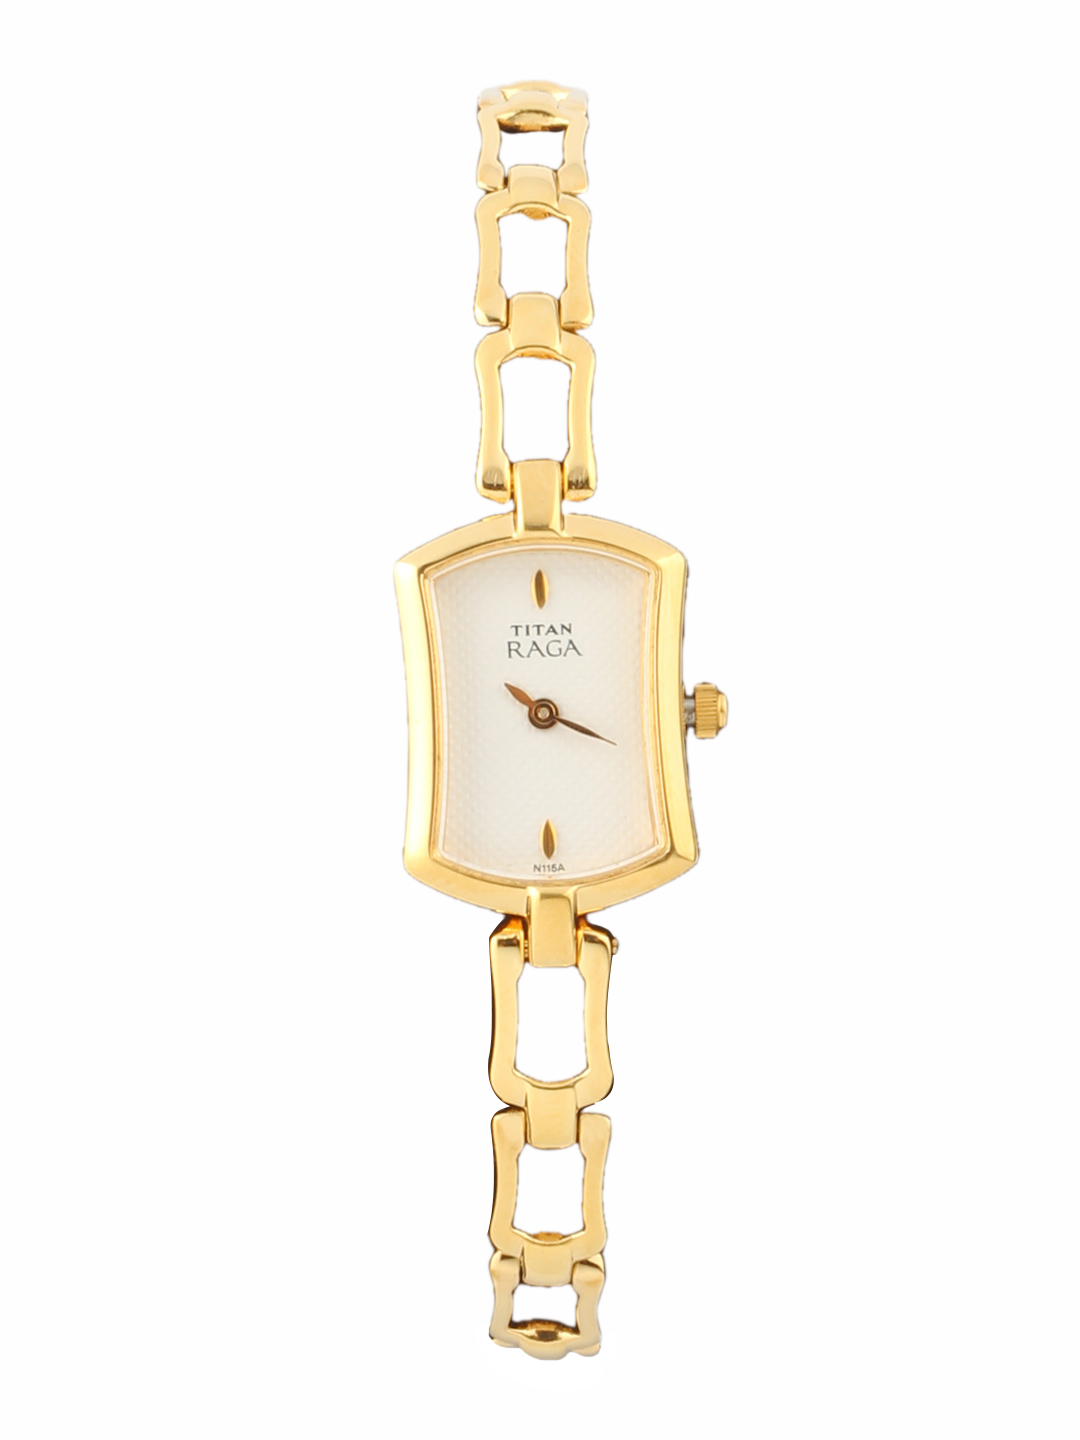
Titan Women White Dial Watch
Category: Accessories / Watches / Watches
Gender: Women
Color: White
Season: Winter 2016
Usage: Casual